Canadian Armed Forces

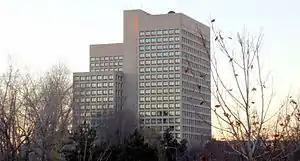
The Armed Forces Council is the senior military body of the Canadian Forces. The Council typically operates from Pearkes building in Ottawa.

The department further reviewed personnel policies in 1978 and 1985, after Parliament passed the "Canadian Human Rights Act" and the "Canadian Charter of Rights and Freedoms". As a result of these reviews, the department changed its policies to permit women to serve at sea in replenishment ships and a diving tender, with the army service battalions, in military police platoons and field ambulance units, and most air squadrons.